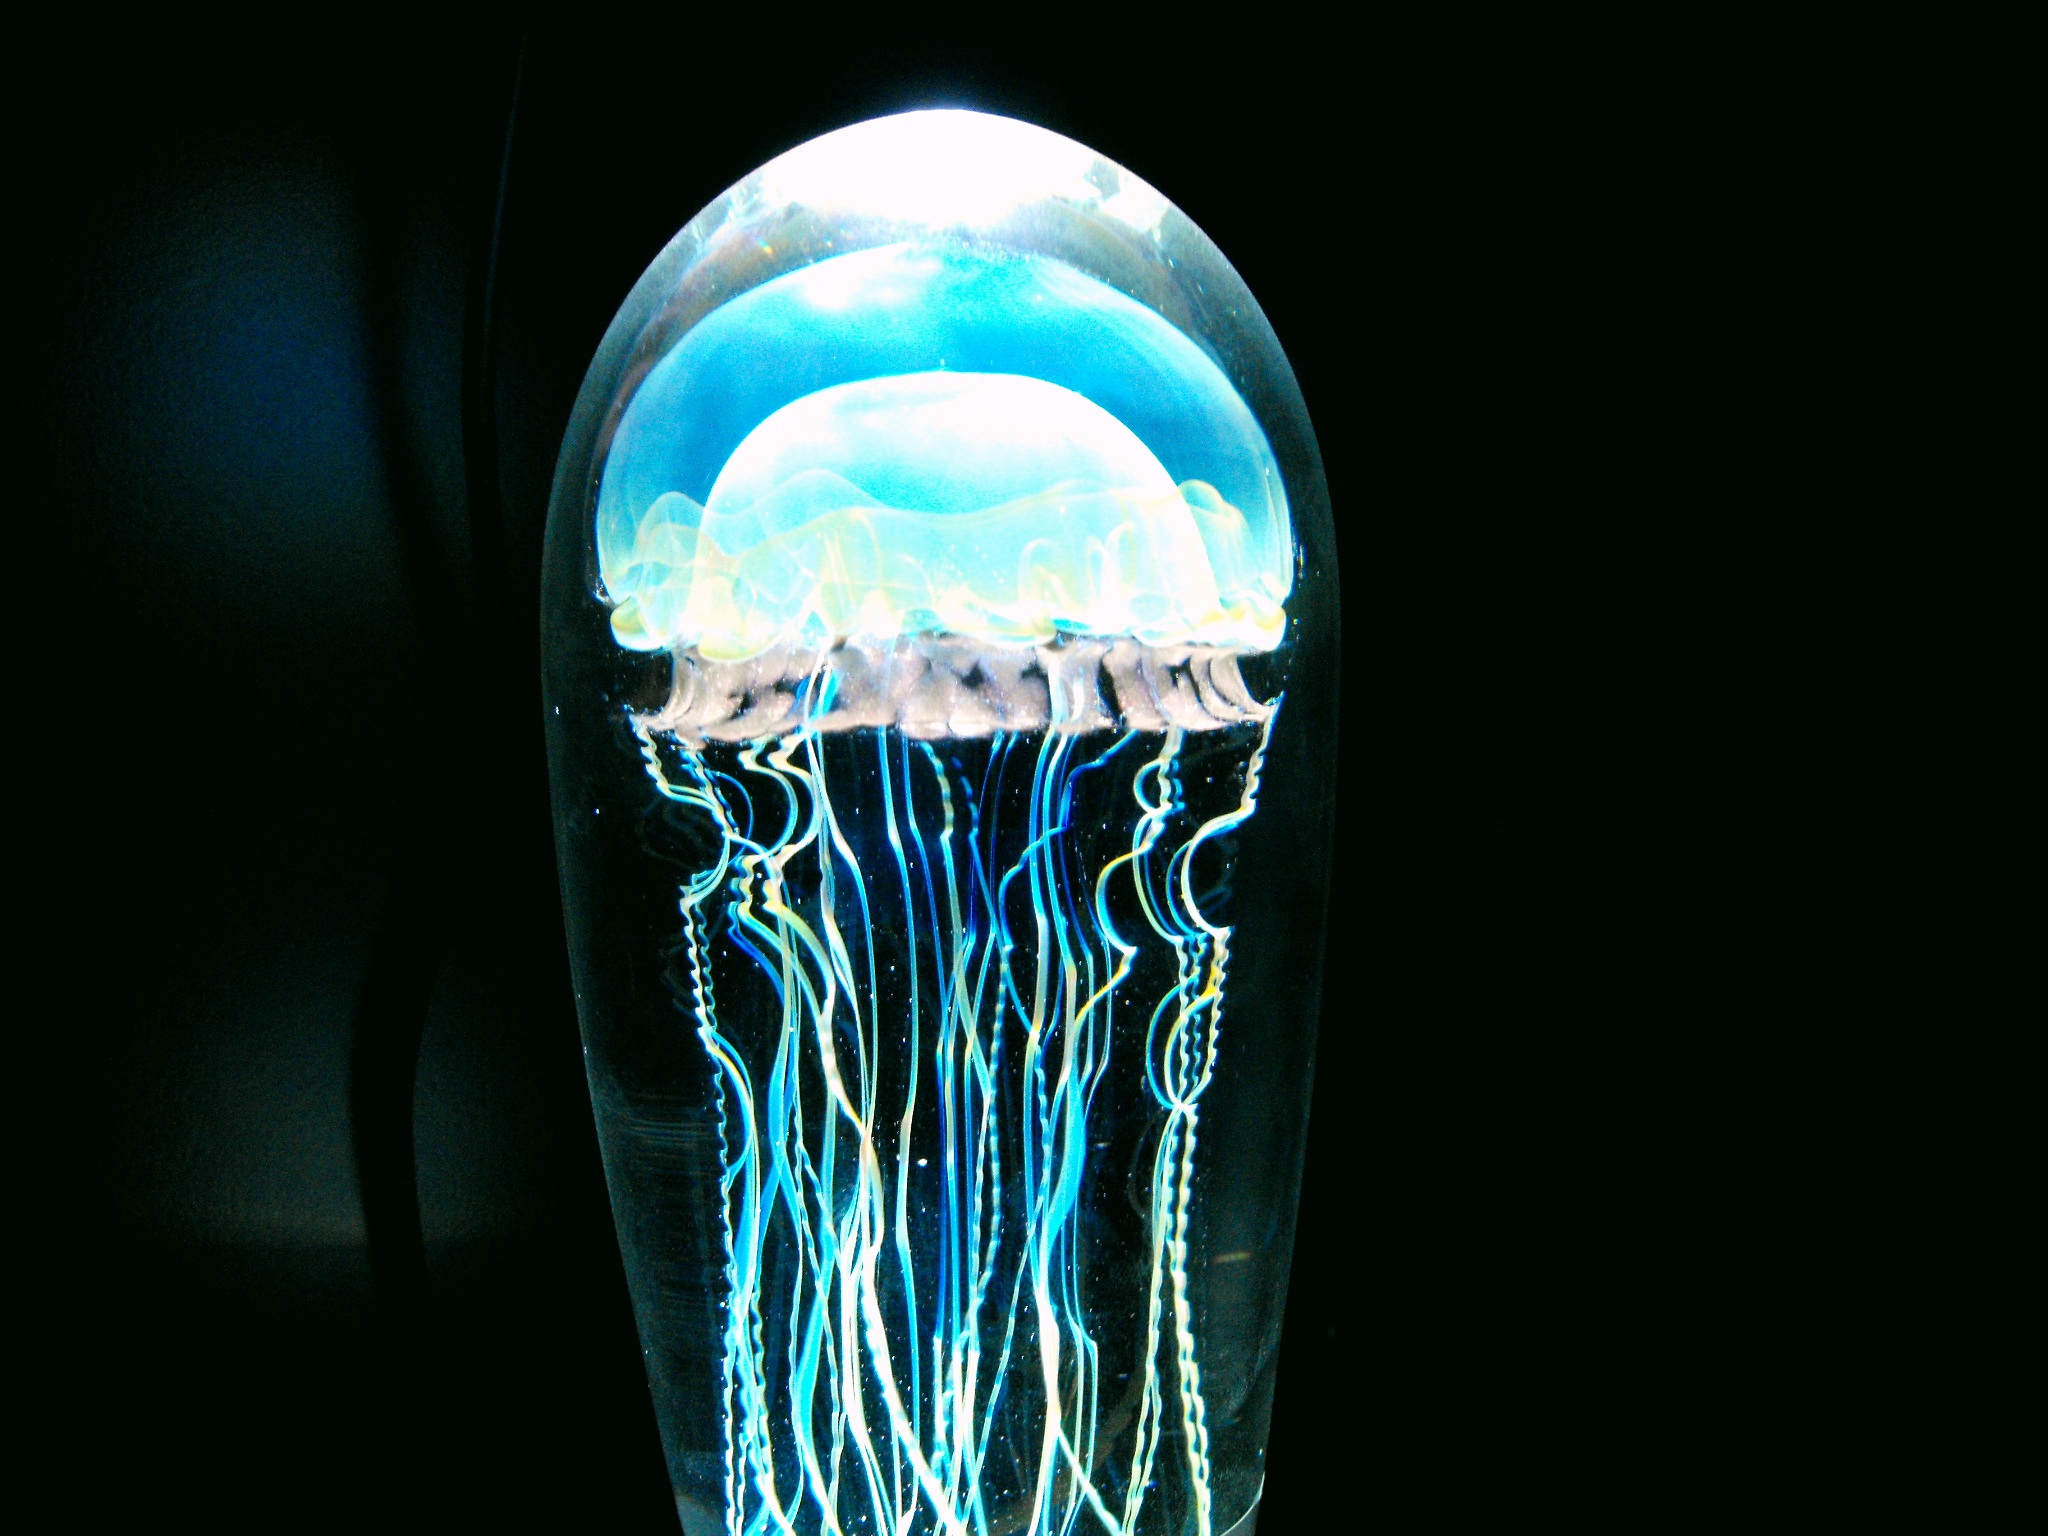
sea, ocean, light, animal, diving, underwater, swim, biology, drive, jellyfish, blue, lighting, sea animal, invertebrate, human body, aquarium, creature, organ, meeresbewohner, macro photography, aquatic animal, cnidarian, schirmqualle, shine through, blue jellyfish, incandescent light bulb, marine invertebrates